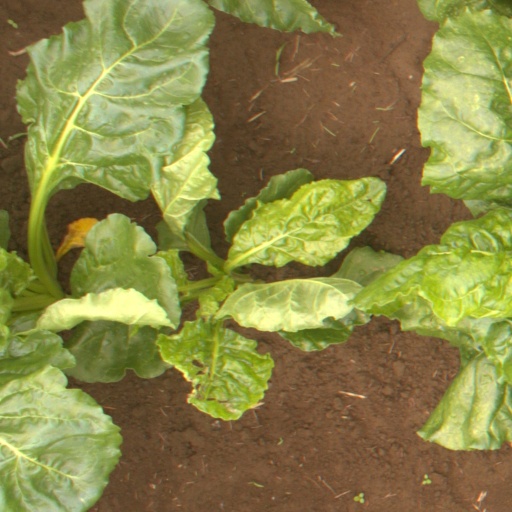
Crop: sugar beet